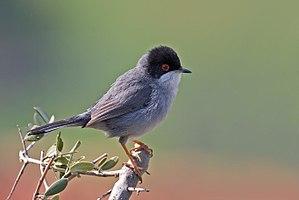
Une Fauvette mélanocéphale Русский: Средиземноморская славка
La Fauvette mélanocéphale est une espèce de passereaux appartenant à la famille des Sylviidae. Elle ne doit pas être confondue avec la fauvette à tête noire.
Le parc urbain Pineta Castel Fusano est une aire protégée créée en 1980 par la région du Latium dans la ville de Rome.